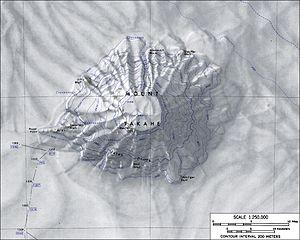
Le mont Takahé est un volcan bouclier d'Antarctique occidental situé en arrière de la côte de Walgreen, en terre Marie Byrd, environ 64 km au sud-est du mont Toney. De forme circulaire large d'environ 29 km avec une caldeira de 8 km de diamètre, il forme un massif montagneux isolé occupant un volume de 780 km³, ce qui en fait un volcan imposant, s'élevant à 3 460 m. Il est géologiquement très jeune, les roches les plus anciennes n'ayant que 310 000 ans. Ses dernières éruptions datent peut-être de 5500 avant l’ère commune, de sorte qu'il n'est peut-être pas éteint.